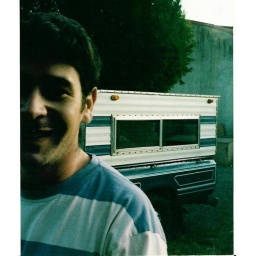
I drove all over the country in that blue truck behind him!